Sawridge First Nation

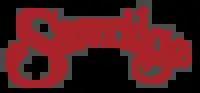

The Sawridge First Nation is a First Nations band government in northern Alberta. Headquartered in the town of Slave Lake, it controls two Indian reserves, Sawridge 150G and Sawridge 150H.